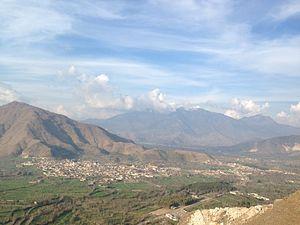
Le district de Buner, parfois aussi appelé vallée de Buner, est une subdivision administrative de la province Khyber Pakhtunkhwa au Pakistan. Constitué autour de sa capitale Daggar, le district est entouré par le district de Swat et le Shangla au nord, le district de Mansehra et de Haripur à l'est, le district de Swabi et de Mardan au sud et enfin le district de Malakand à l'ouest.